Brad Cox

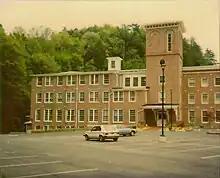
The former firehose factory at 75 Glen Road, Sandy Hook, Connecticut, where the Stepstone company was housed in the late 1980s, founded by Brad Cox and Tom Love for releasing the Objective-C programming language

Cox was also an entrepreneur, having founded the Stepstone company together with Tom Love, established to release the first Objective-C implementation. Stepstone folded in 1994 and in April 1995, NeXT acquired the Objective-C trademark and rights from Stepstone. At the same time, Stepstone licensed back from NeXT the right to continue selling their Objective-C based products. As Apple Computer acquired NeXT a year later, they now hold the rights to Objective-C. Stepstone appears to have gone out of business in the early 2000s.